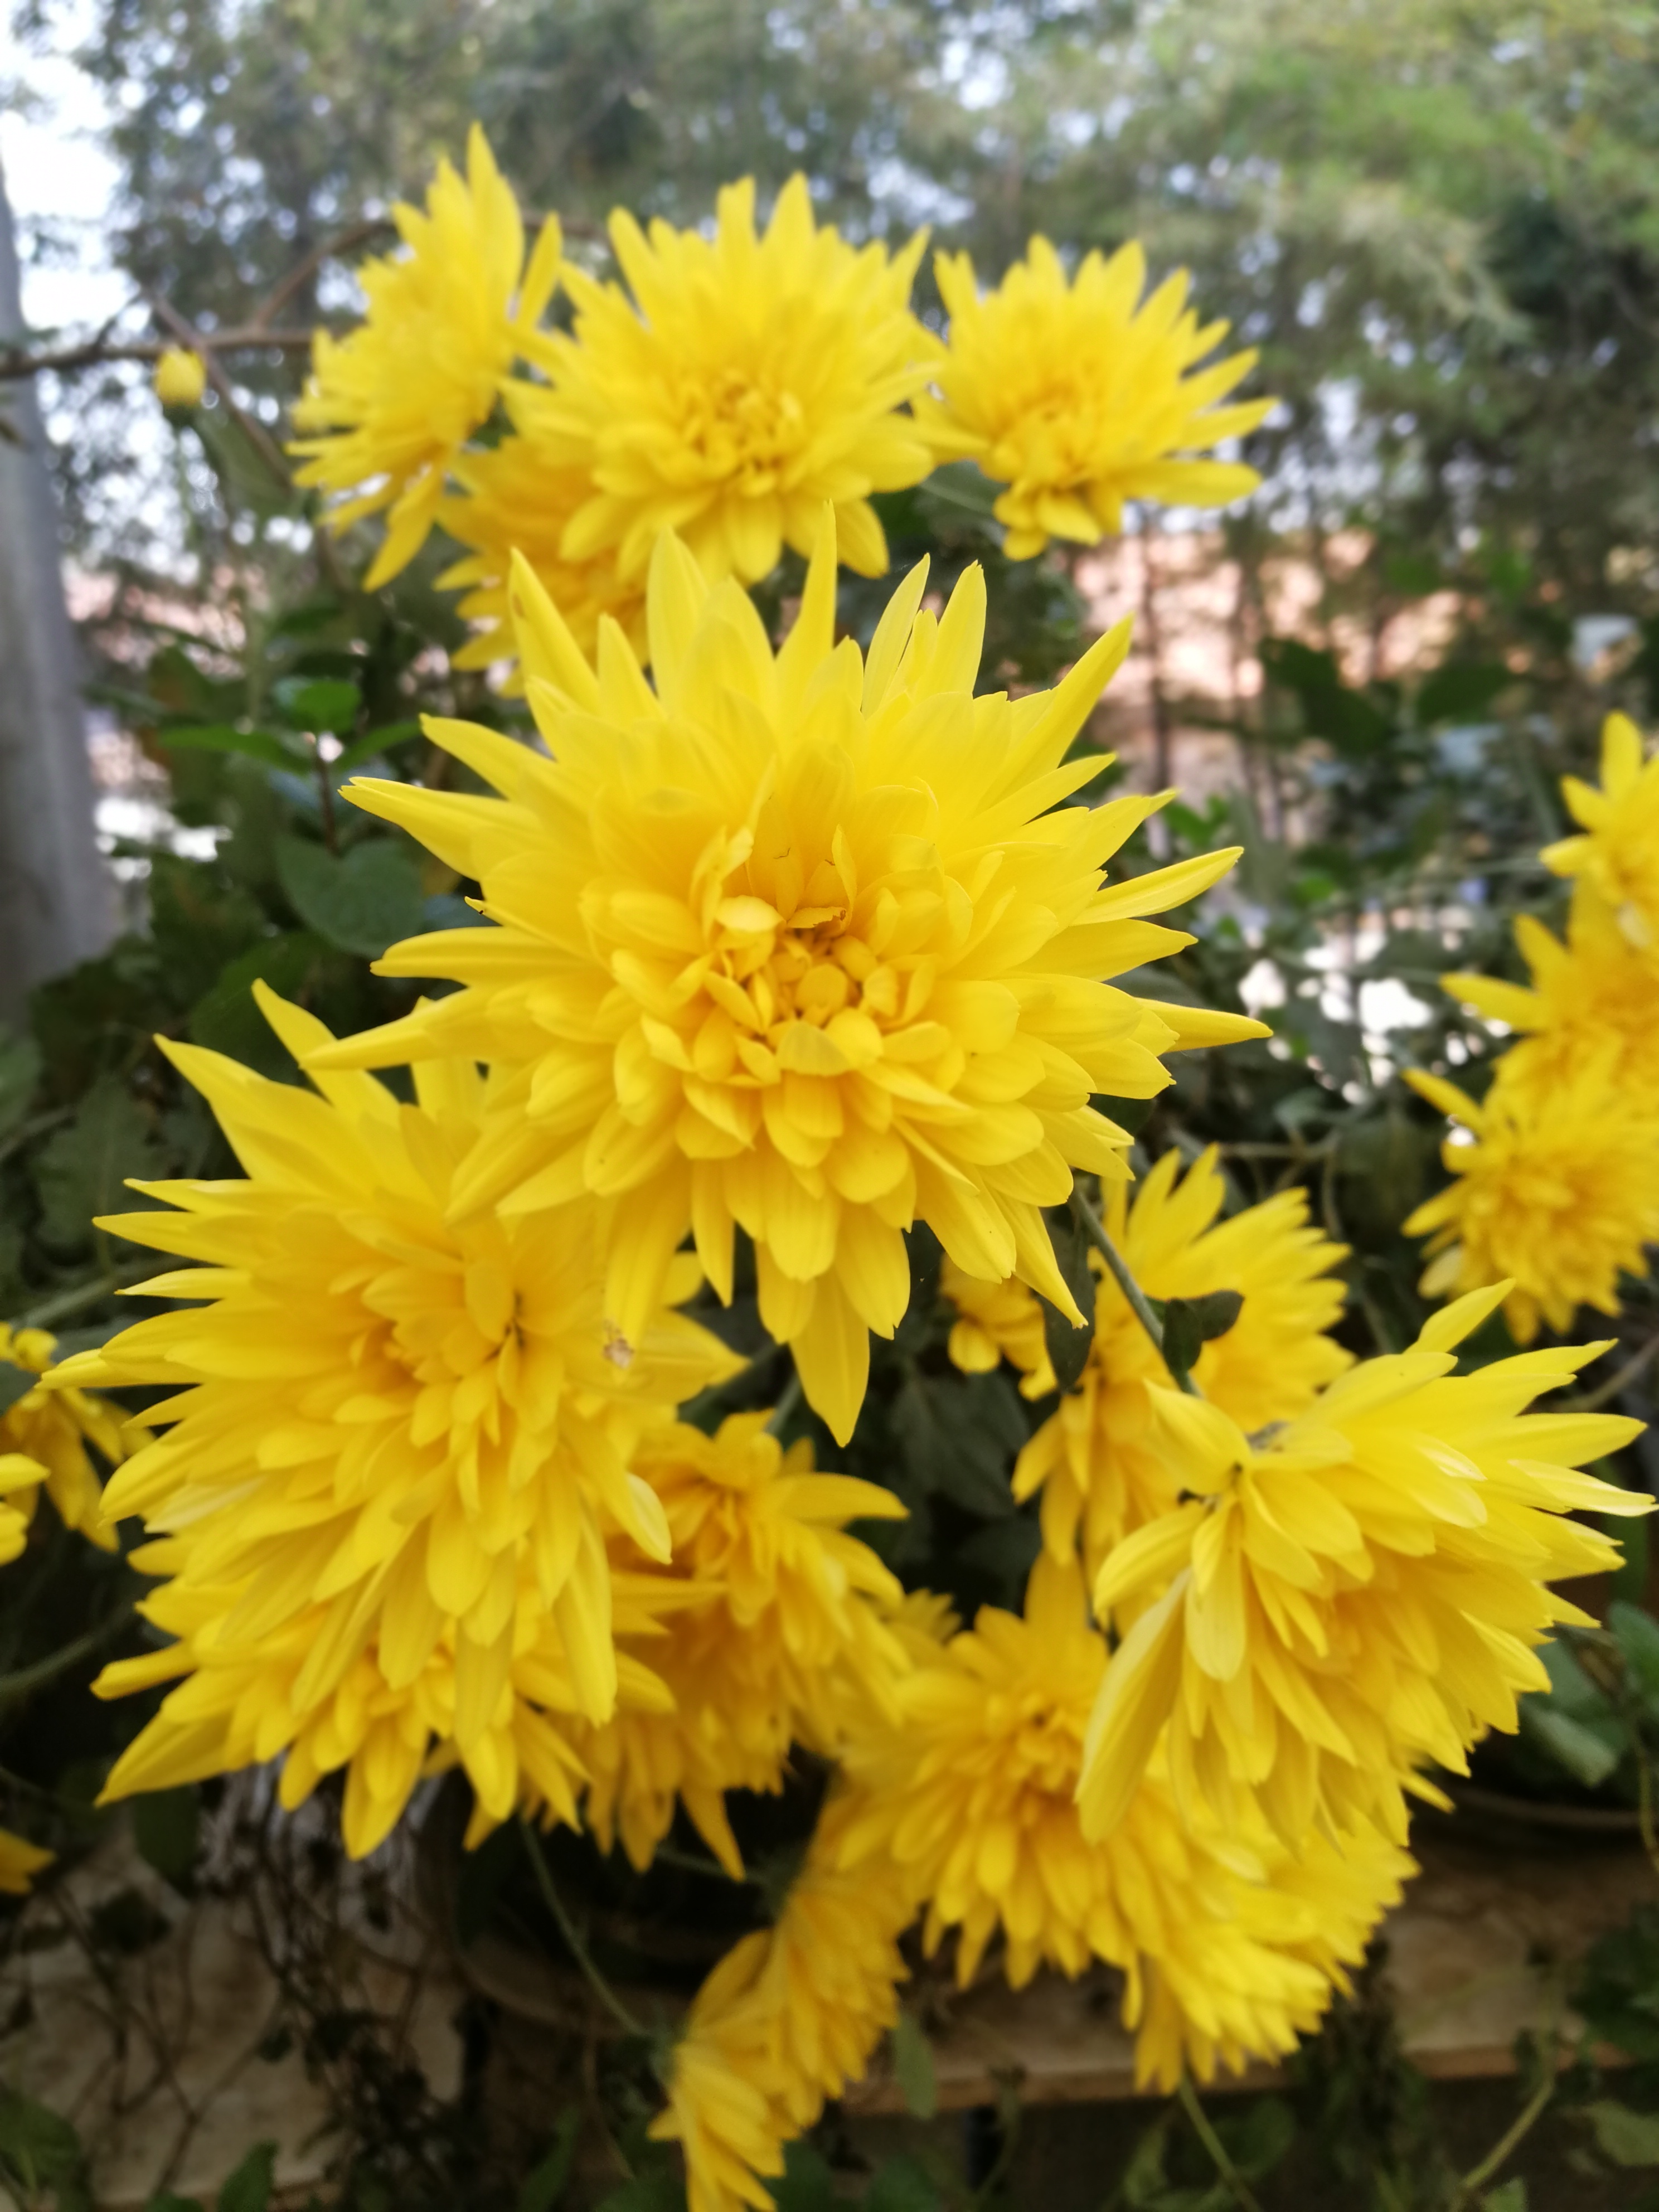
yellow, flower, chrysanthemum, plant, petal, groundcover, flowering plant, annual plant, herbaceous plant, Forb, perennial plant, shrub, landscape, wildflower, daisy family, sunflower, pollen, herb, plant stem, grass, garden, tree, Crepis paludosa, subshrub